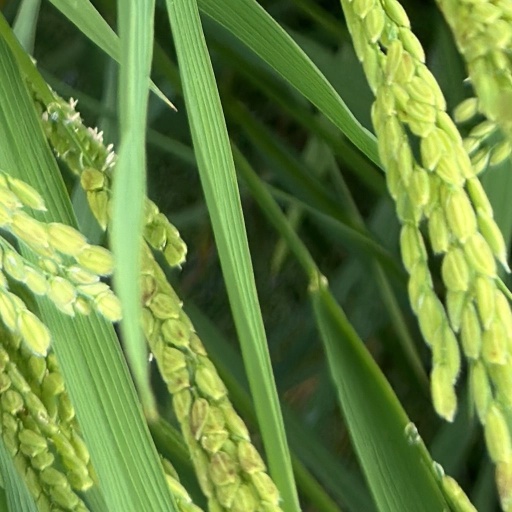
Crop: rice